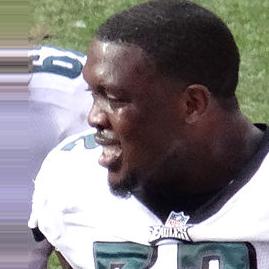
Age: 24